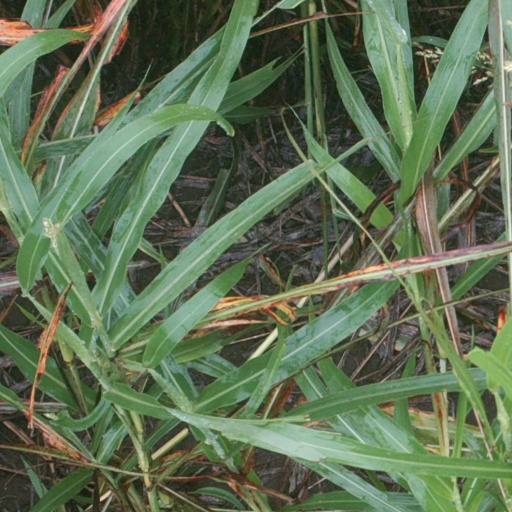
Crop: sorghum